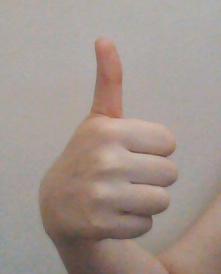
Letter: aleff